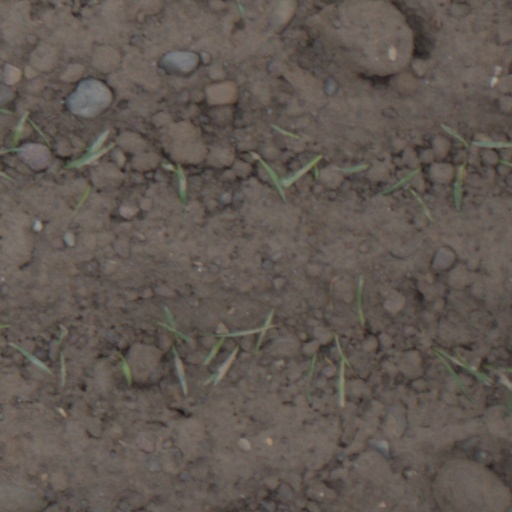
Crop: wheat